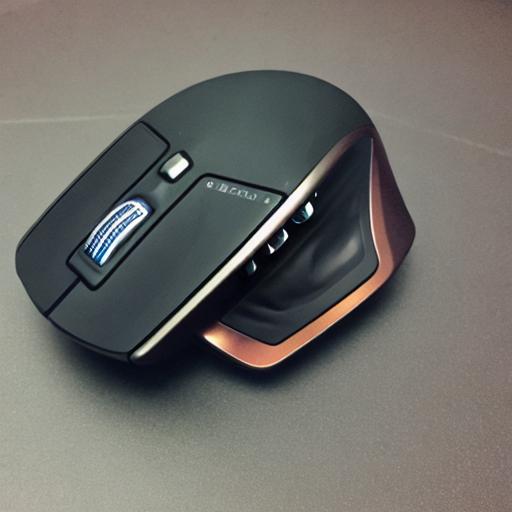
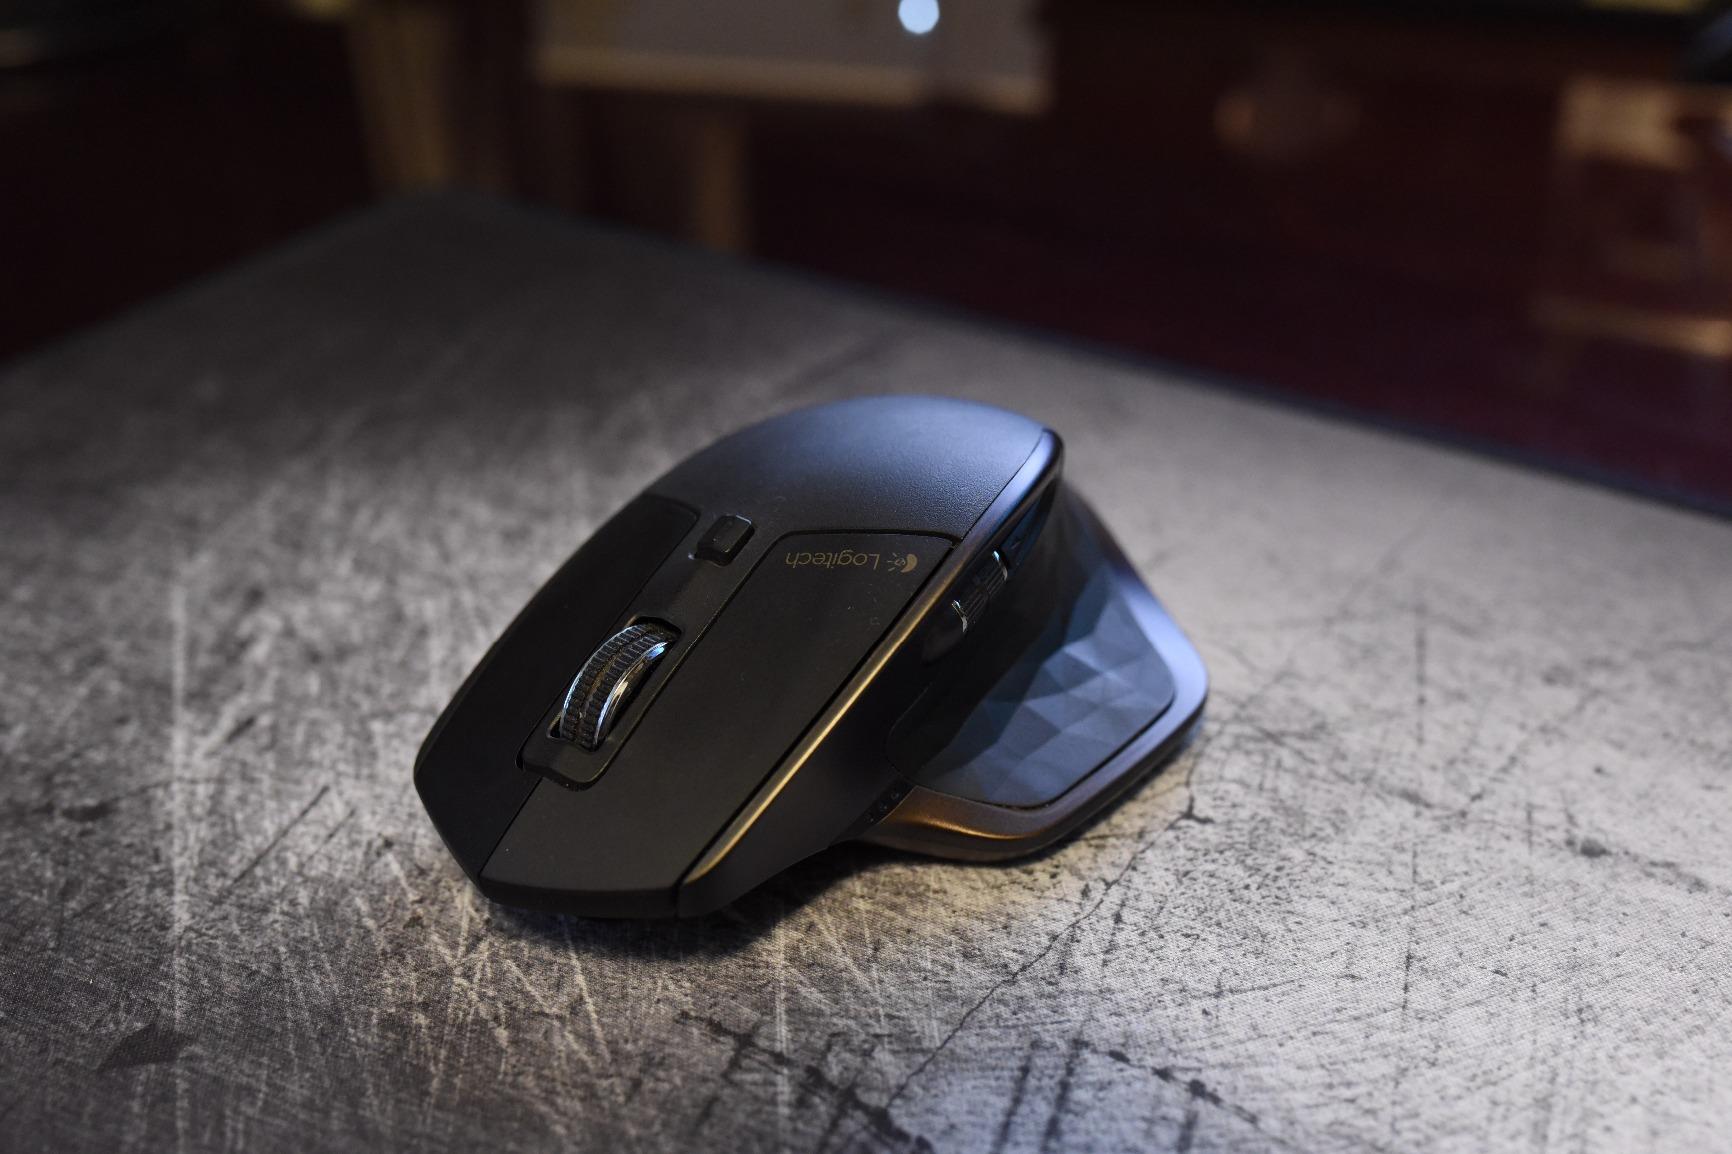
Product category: mouse
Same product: no